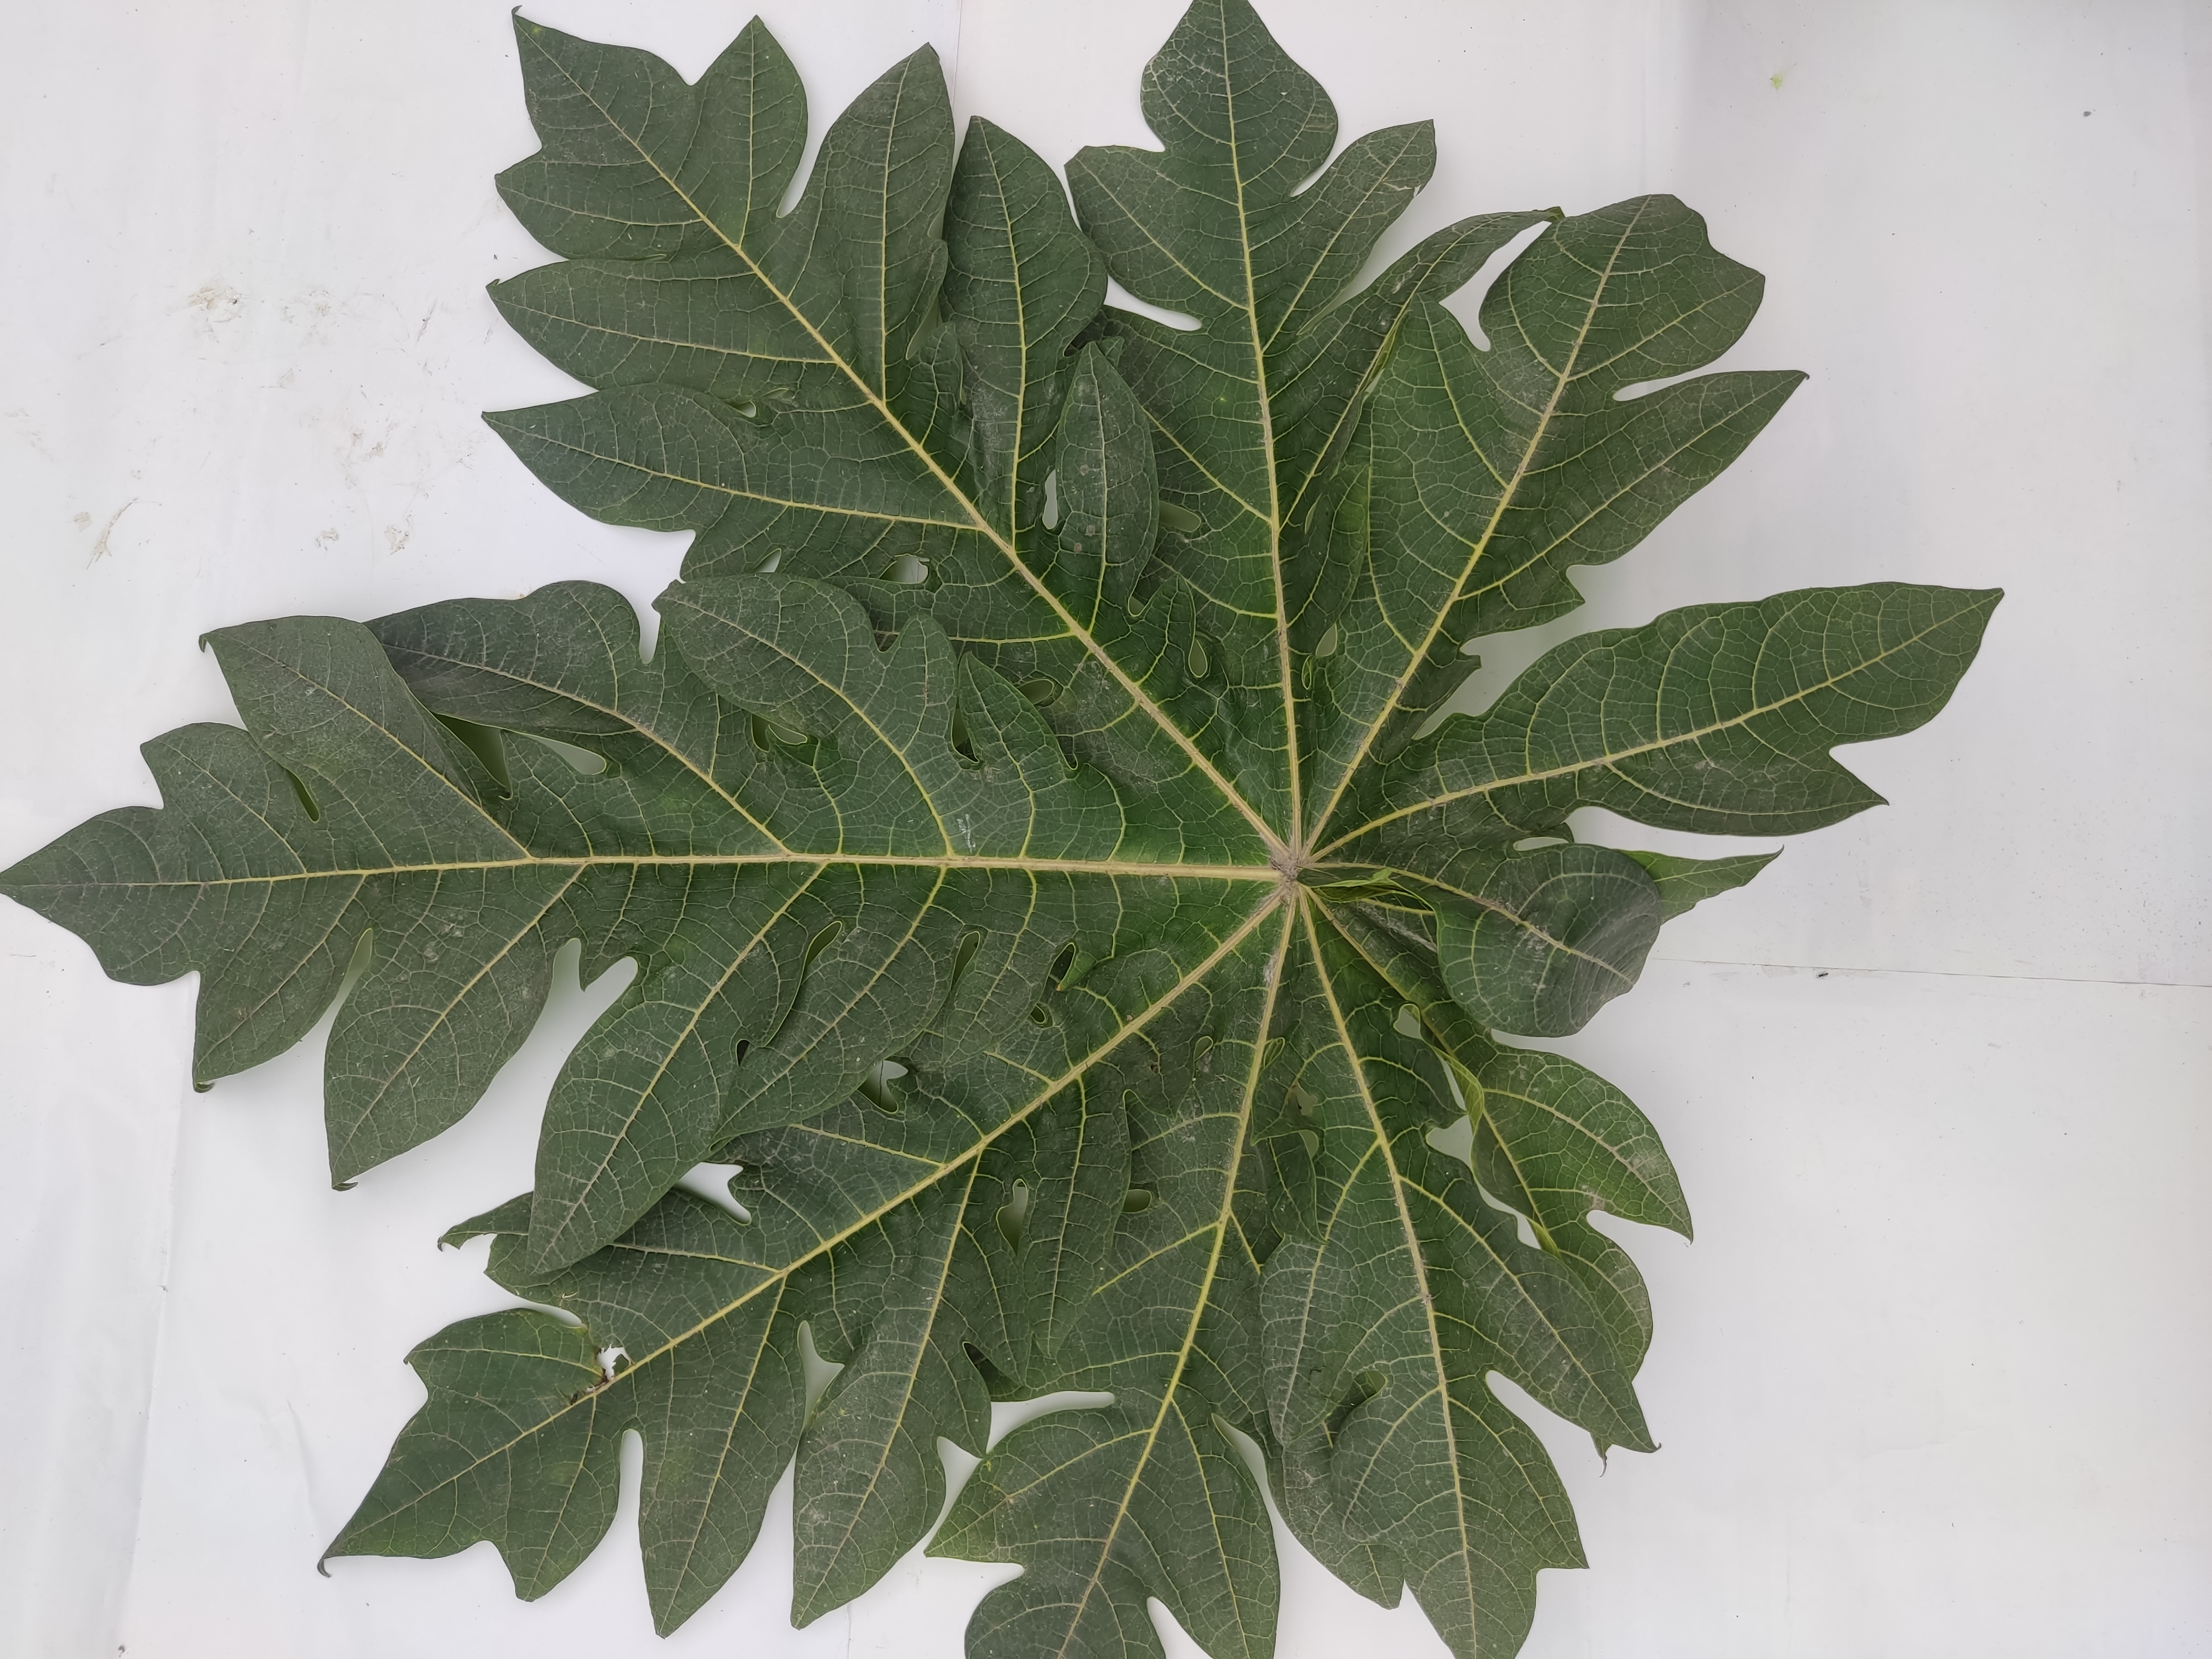
Label: Healthy Leaf